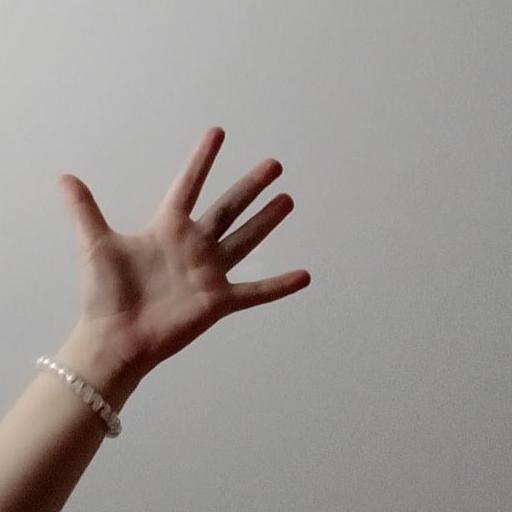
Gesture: palm